South African Border War

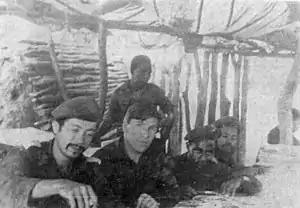
Soviet training instructors with PLAN recruits, late 1970s.

Operation Savannah accelerated the shift of SWAPO's alliances among the Angolan nationalist movements. Until August 1975, SWAPO was theoretically aligned with the MPLA, but in reality PLAN had enjoyed a close working relationship with UNITA during the Angolan War of Independence. In September 1975, SWAPO issued a public statement declaring its intention to remain neutral in the Angolan Civil War and refrain from supporting any single political faction or party. With the South African withdrawal in March, Sam Nujoma retracted his movement's earlier position and endorsed the MPLA as the "authentic representative of the Angolan people". During the same month, Cuba began flying in small numbers of PLAN recruits from Zambia to Angola to commence guerrilla training. PLAN shared intelligence with the Cubans and FAPLA, and from April 1976 even fought alongside them against UNITA. FAPLA often used PLAN cadres to garrison strategic sites while freeing up more of its own personnel for deployments elsewhere.